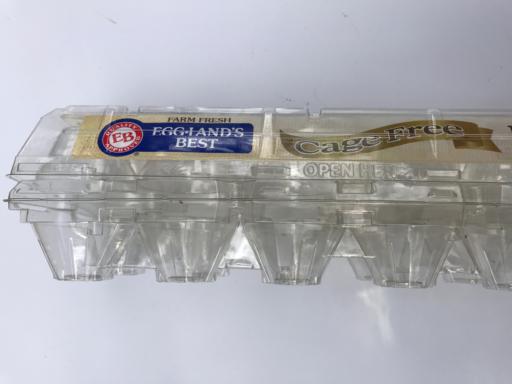
Waste category: plastic